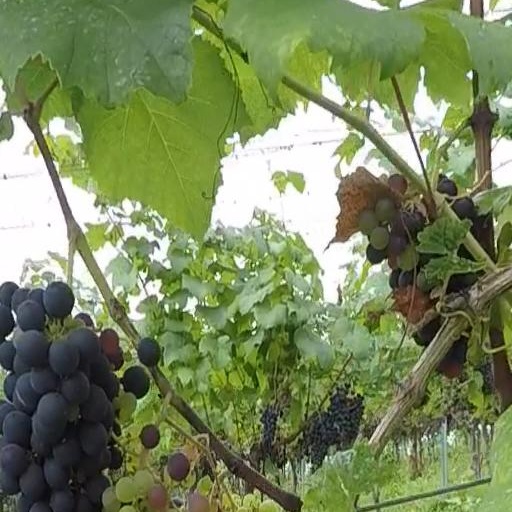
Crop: grape